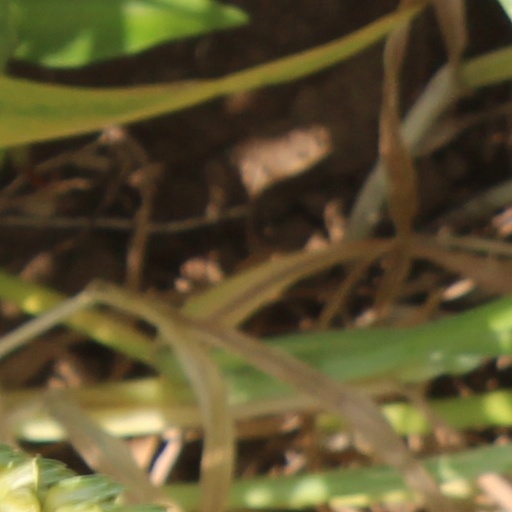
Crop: wheat